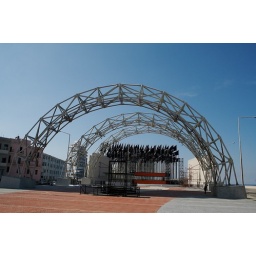
The flags cover up a LCD screen on a building that displays propaganda against Fidel from the U.S.